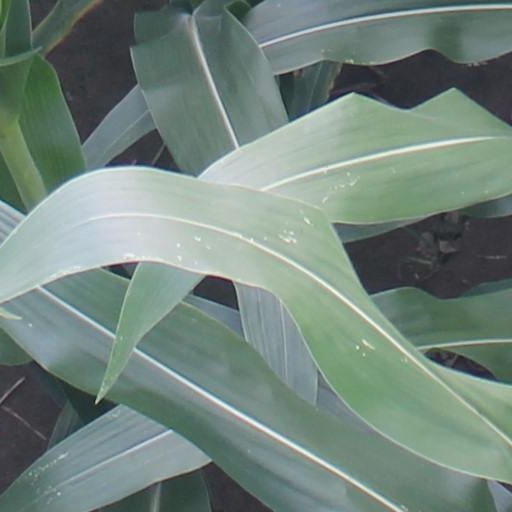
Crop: maize; corn